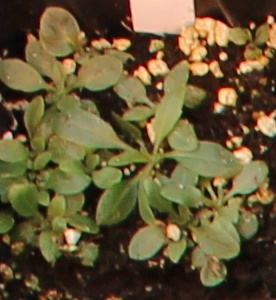
Label: Horseweed